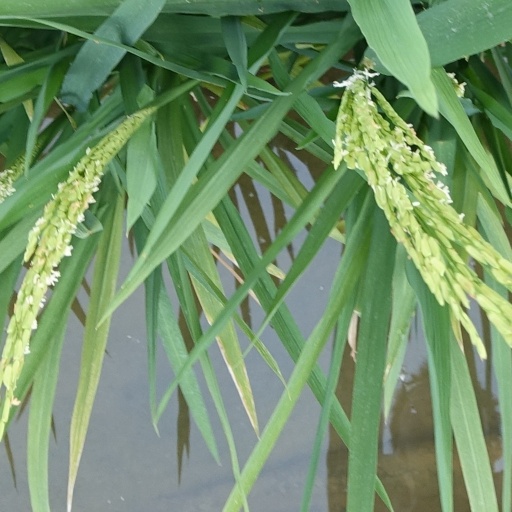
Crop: rice